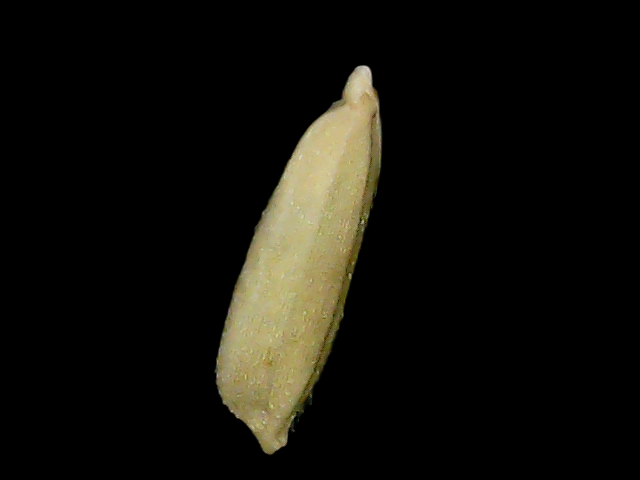
Rice variety: Br23